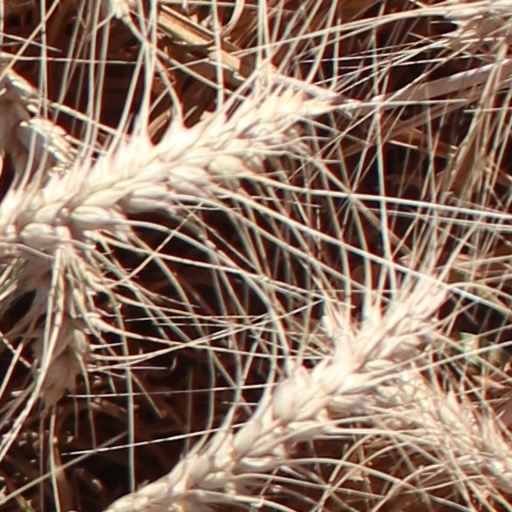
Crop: wheat